Fanny Susan Copeland

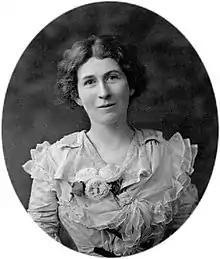
Copeland in Edinburgh

She became Fanny S. Copeland Barkwort when she married the 36-year-old John Edmund Barkworth when she was 22; he was a professor of music. The marriage broke up in 1908, by which time they had three children: Ralph, Harold and Lilian. They divorced in 1912 and Copeland left music and began writing.